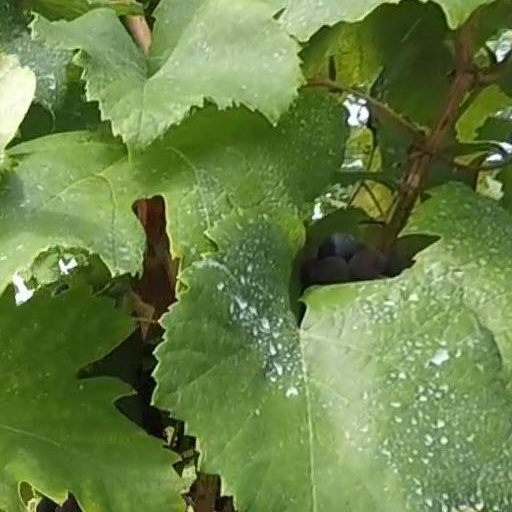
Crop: grape